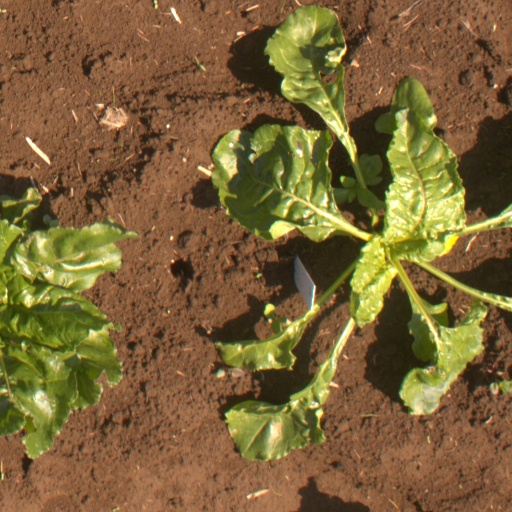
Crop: sugar beet